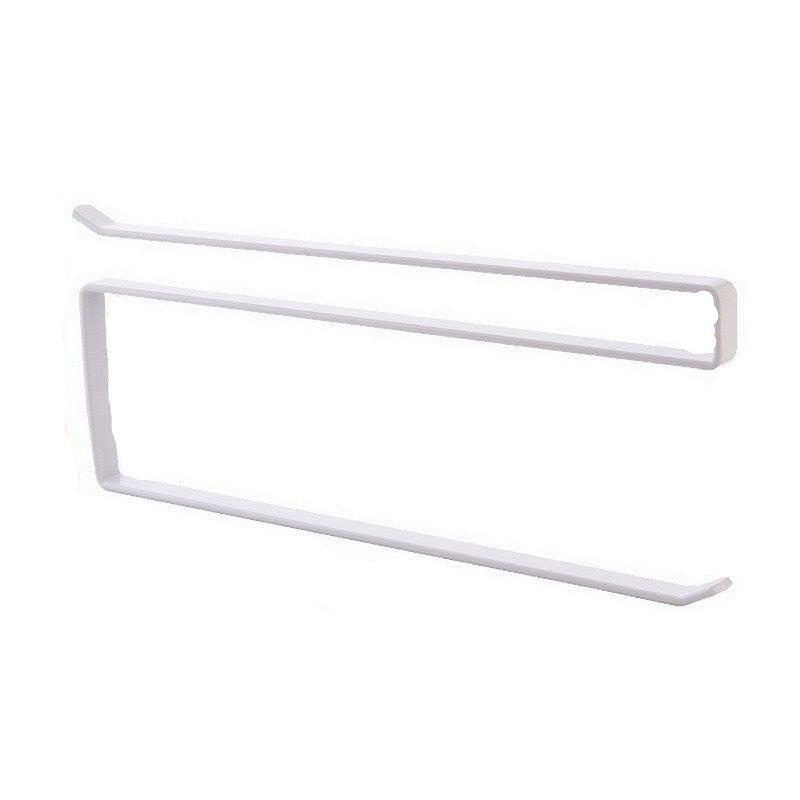
Porta-Toalhas Organizador de Papel de Cozinha
Porta-Toalhas Organizador de Papel de Cozinha: Organização e Praticidade para Seu Lar Mantenha sua casa organizada com estilo! O Porta-Toalhas Organizador de Papel de Cozinha é a solução ideal para otimizar o espaço e manter tudo em ordem. Feito de plástico resistente, este organizador é durável e perfeito para suportar o peso de toalhas, lenços de papel e outros acessórios. Design Funcional e Versátil Com um design moderno que se adapta a qualquer decoração, o porta-toalhas possui um cabide central e quatro prateleiras laterais que oferecem espaço suficiente para organizar diversos itens. As entradas laterais permitem que você pendure mais de um item, garantindo praticidade no dia a dia. Ideal para Diferentes Ambientes Este organizador é perfeito para banheiros, cozinhas, lavanderias e muito mais. Seja para armazenar toalhas, papel de cozinha ou outros acessórios, ele é a melhor opção para manter sua casa arrumada de forma simples e eficiente. Especificações: Material: Plástico resistente Cabide central para toalhas Quatro prateleiras laterais para organização adicional Entradas laterais para pendurar múltiplos itens Ideal para banheiros, cozinhas, lavanderias e outros ambientes Compre agora com frete grátis! Nossa Garantia Sua satisfação é nossa prioridade. Oferecemos uma garantia de devolução total em até 7 dias, assegurando uma compra sem riscos.
Brand: Fornecedor
Category: Home & Garden > Kitchen & Dining > Kitchen Tools & Utensils > Kitchen Organizers > Paper Towel Holders & Dispensers > Paper Towel Holders